Gao Xiqing

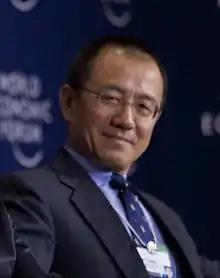
Gao at the World Economic Forum on Africa in 2012

Gao Xiqing (born September 1953) is the former Vice Chairman, President and Chief Investment Officer of the China Investment Corporation, China's largest sovereign wealth fund.